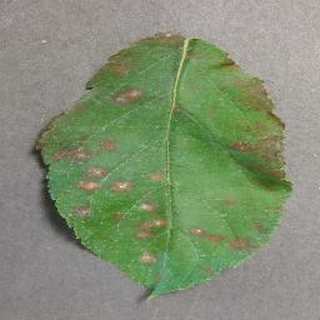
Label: apple_cedar_apple_rust